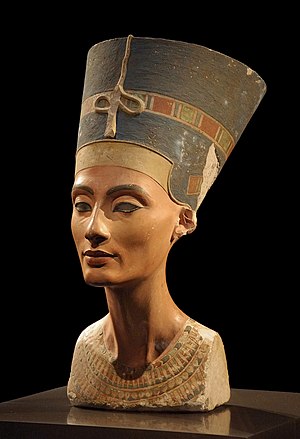
Neues Museum (Berlin)
Nefertiti-busten
Billede af Nefertiti-busten, opdaget i Akhenatons hovedstad Amarna den 6. december 1912. Busten befinder sig i Neues Museum, Berlin.
Neues Museum er et museum i Berlin, Tyskland. Museet er beliggende umiddelbart nord for Altes Museum på Museumsøen i floden Spree.